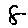
Label: 8